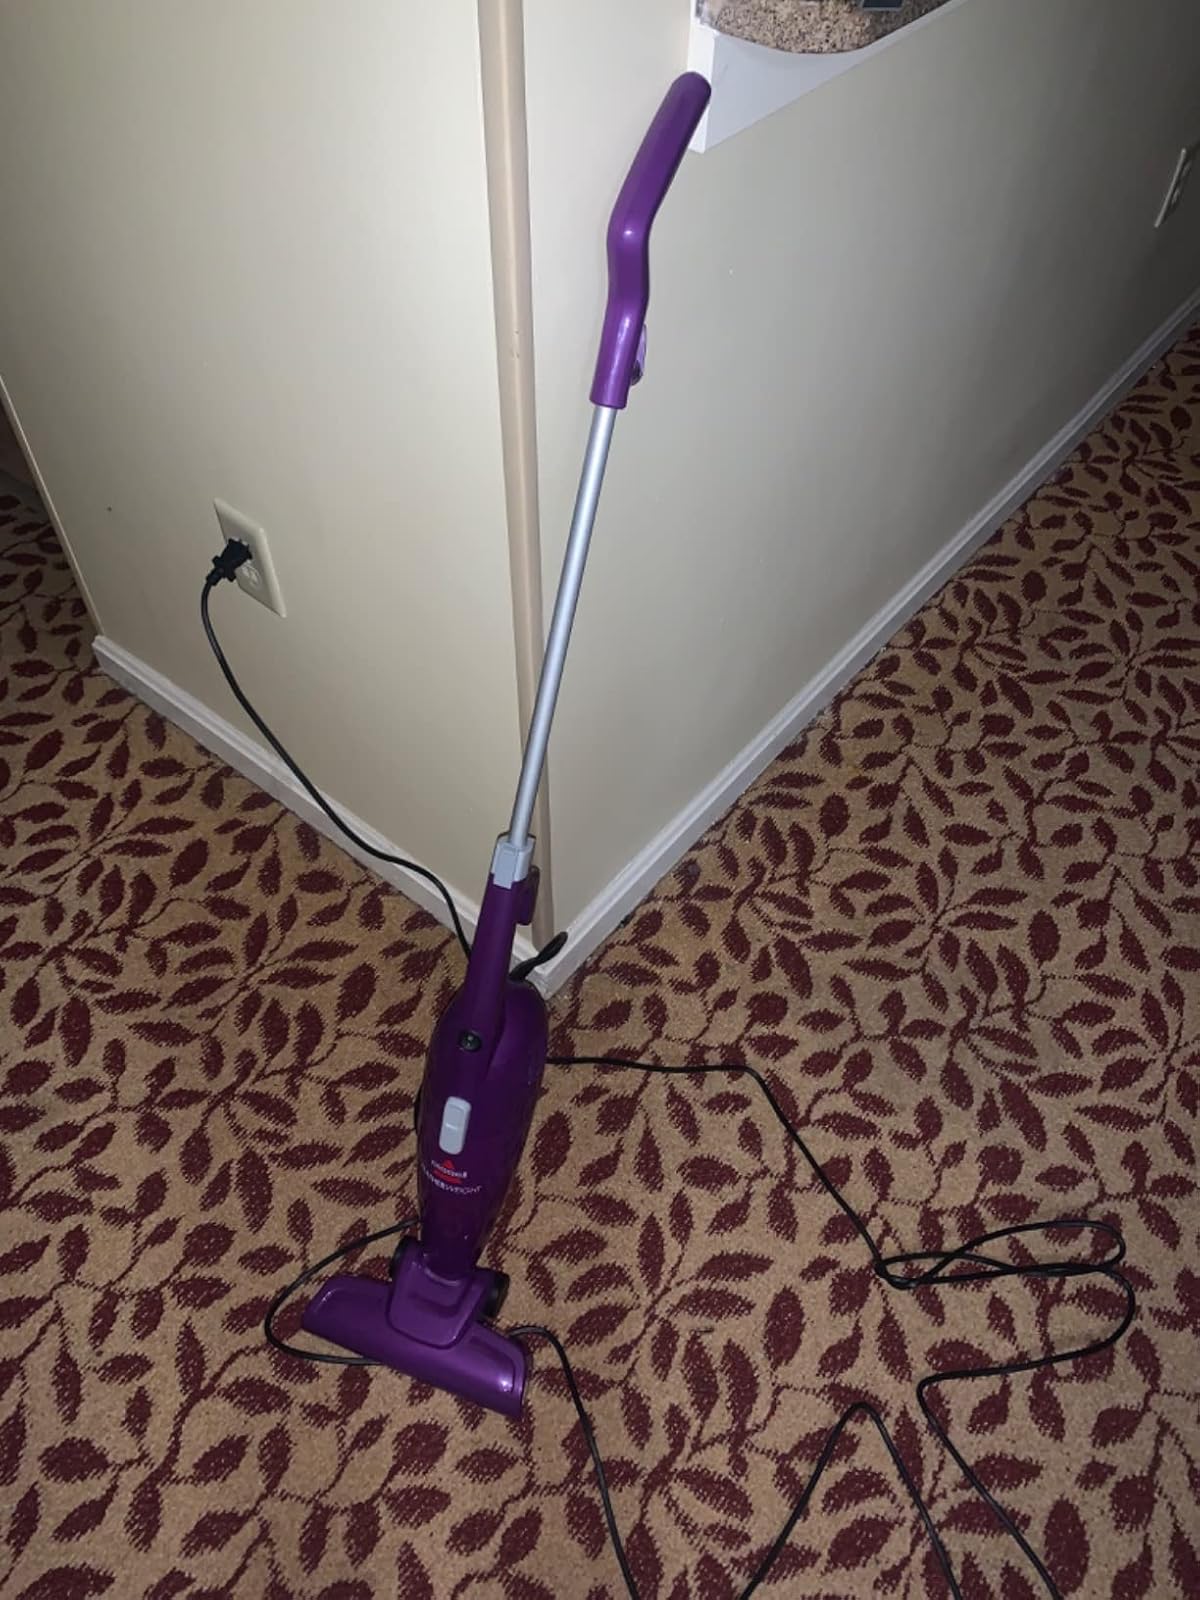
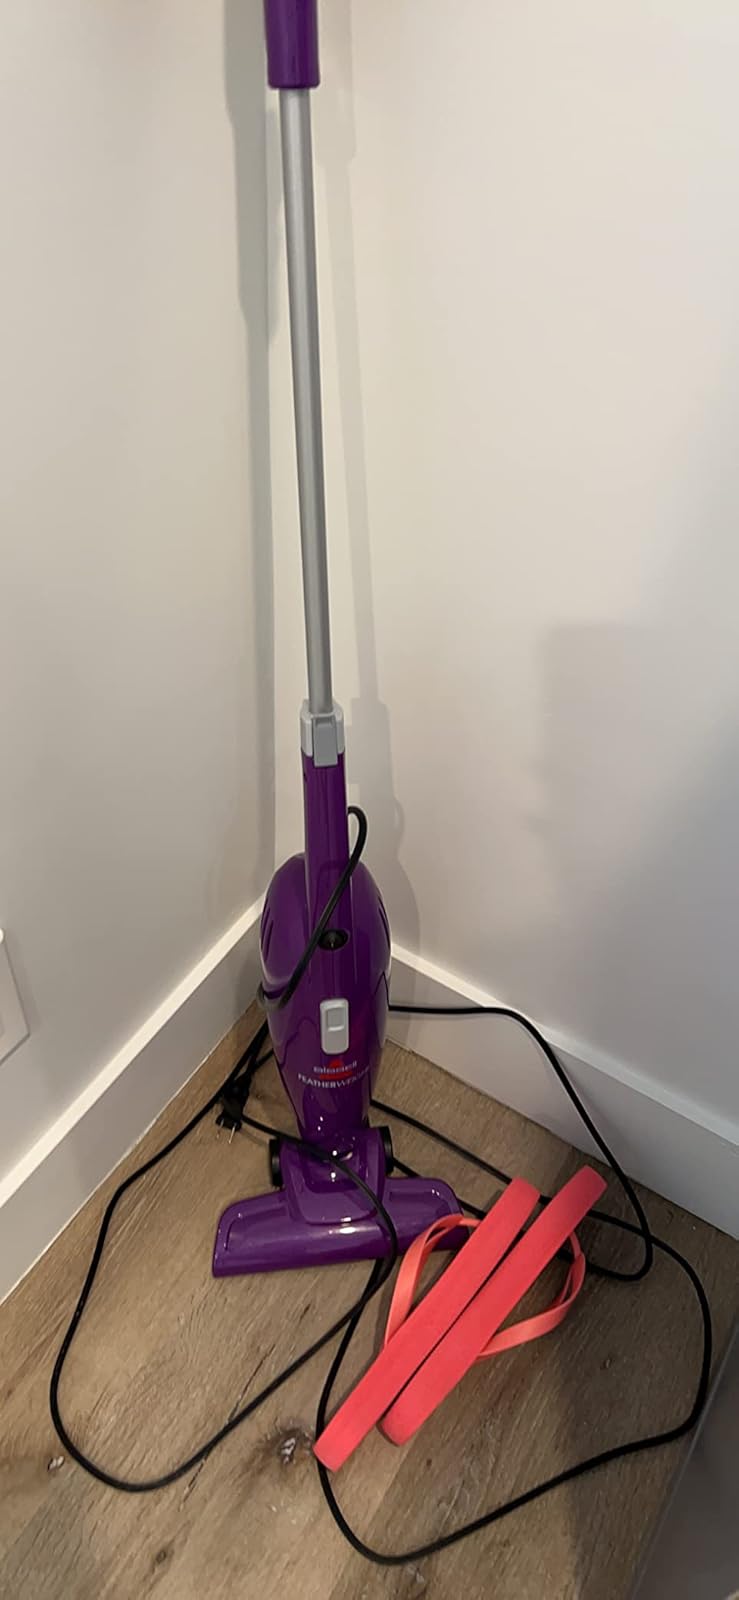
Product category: items_vacuum
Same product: yes